Christian Körner

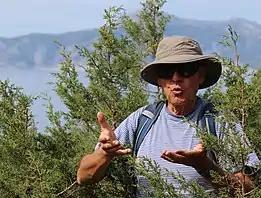

Furthermore, Körner likes science mediation and comedy. Therefore, he attended the BES Science Slam 2015 in Edinburgh, performing 'What carbon cyclists can learn from bankers'.